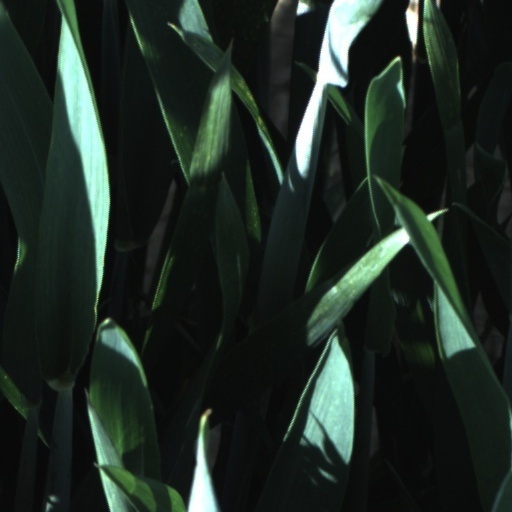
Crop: wheat